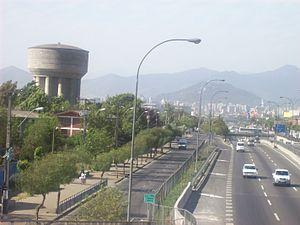
Pedro Aguirre Cerda est une commune du Chili faisant partie des quartiers sud de la capitale Santiago elle-même située dans la zone centrale du Chili. En 2016, sa population s'élevait à 122 462 habitants. La superficie de la commune est de 10 km². La commune est créée en 1991 par fusion de quartiers des communes de Santiago, San Miguel et La Cisterna. D'un point de vue administratif elle fait partie de la Province de Santiago, elle-même située dans la région métropolitaine de Santiago. Sur le territoire de la commune s'est déroulée en 1829 la Bataille d'Ochagavía premier affrontement armé de la Guerre civile chilienne de 1829. La commune comprend le quartier populaire de La Victoria qui été un des pôles de résistance à la junte militaire d'Augusto Pinochet et où fut tué le prêtre André Jarlan au cours de manifestations contre le régime. La commune porte le nom du premier président de gauche du Chili. La commune comprend des quartiers particulièrement pauvres de la capitale.